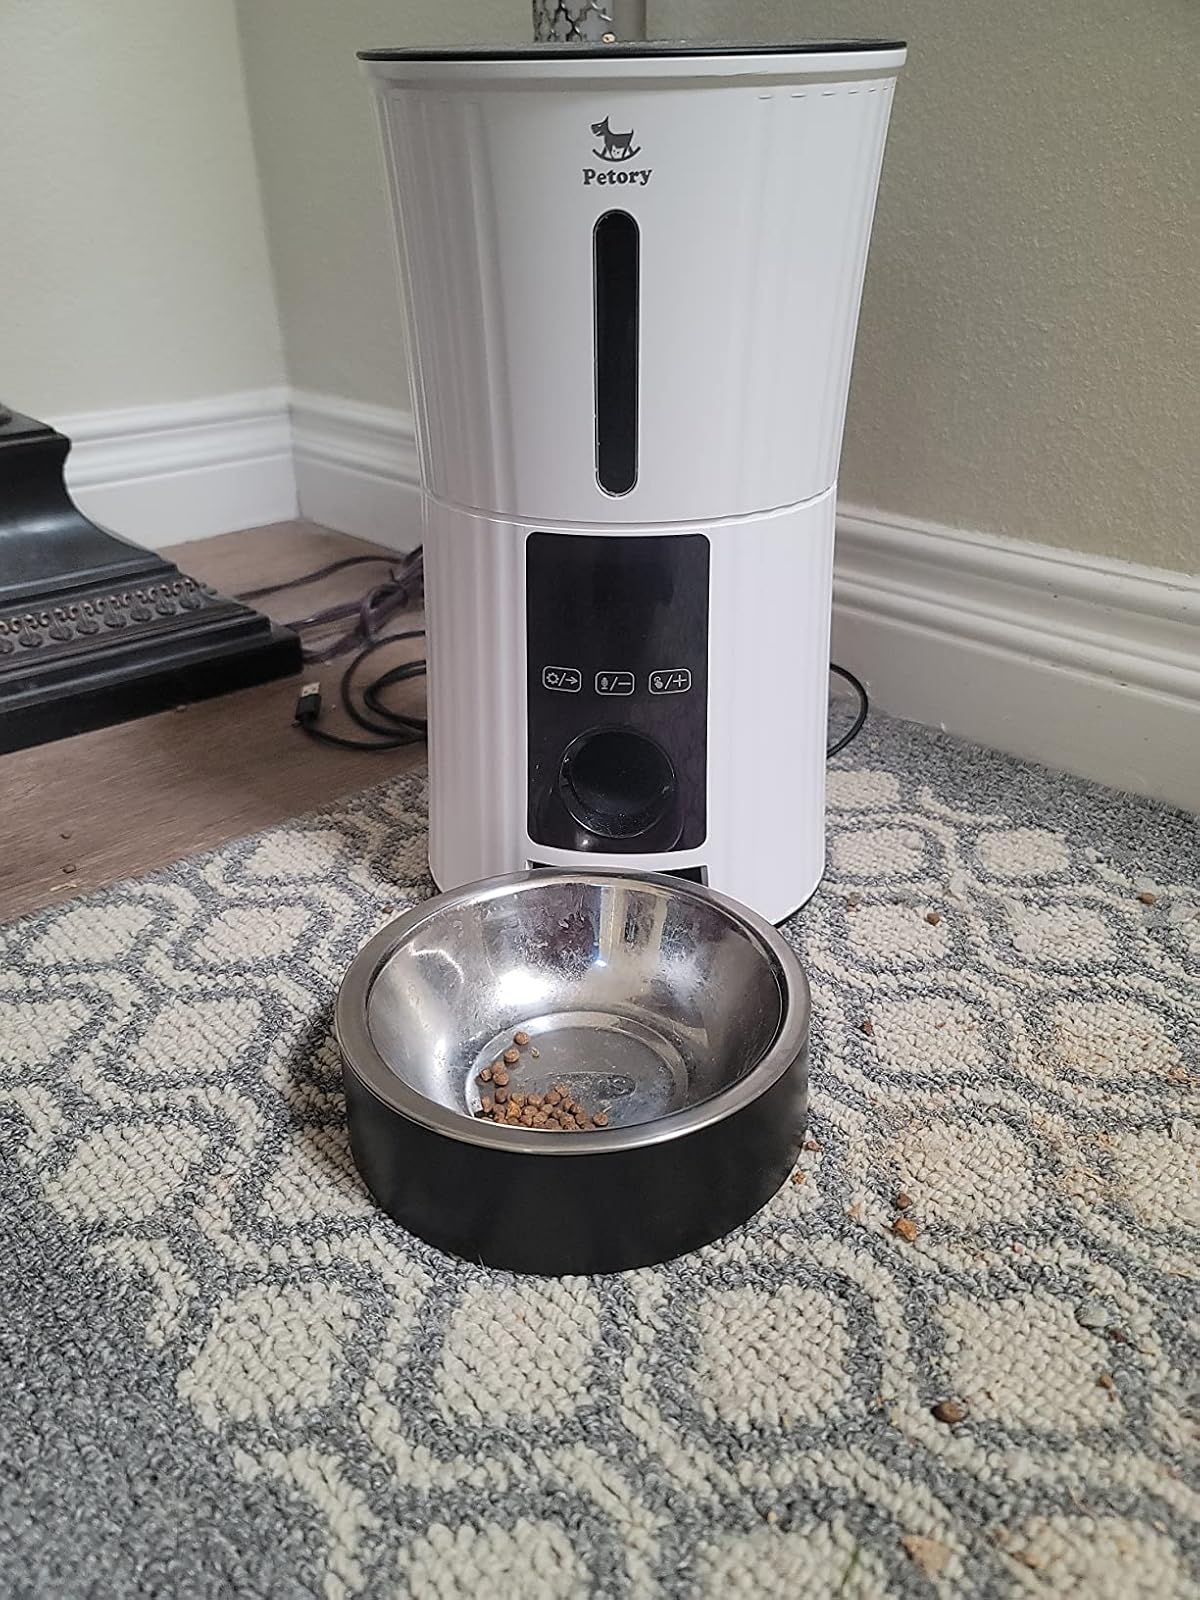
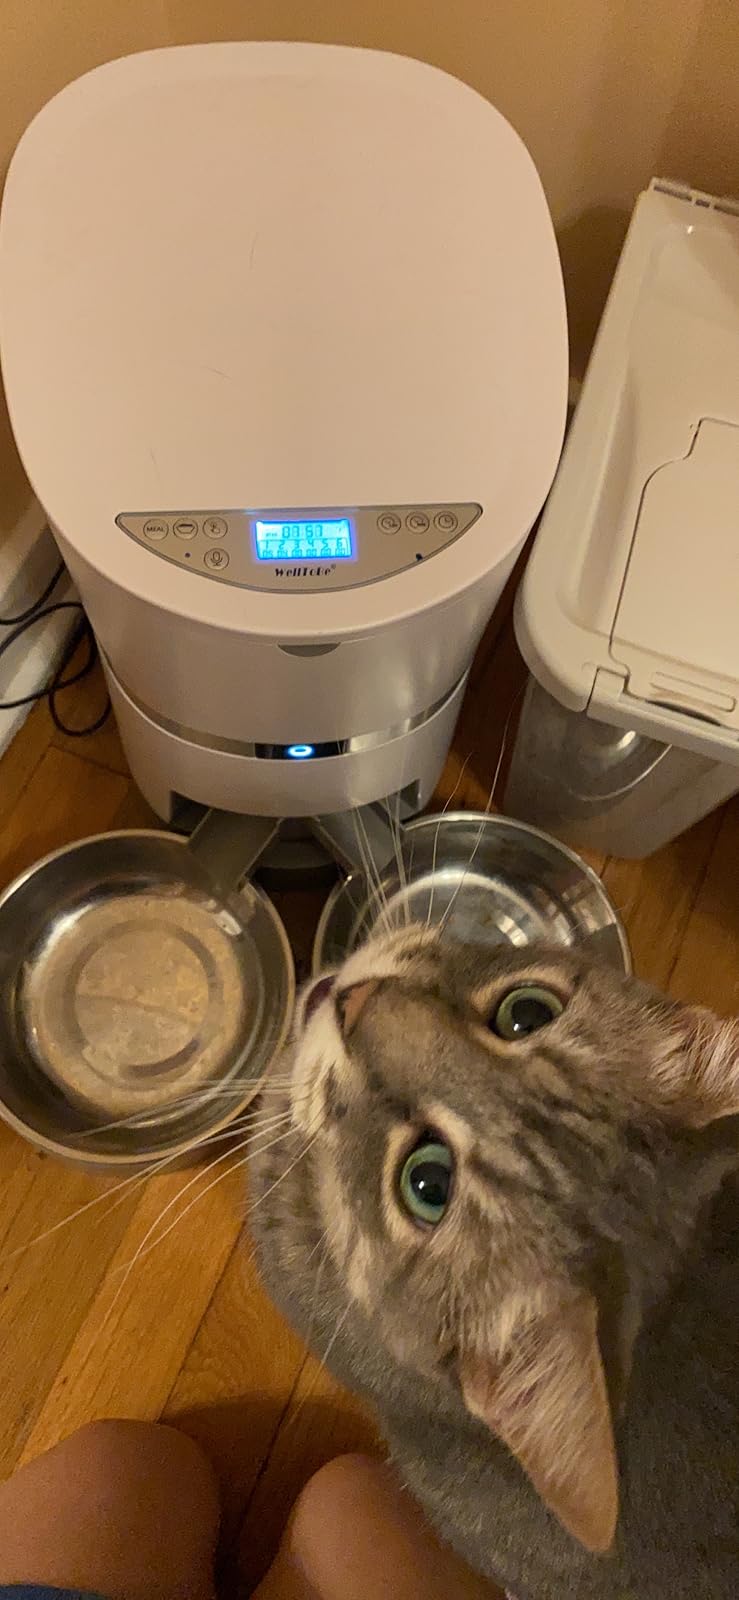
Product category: items_feeder
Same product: no